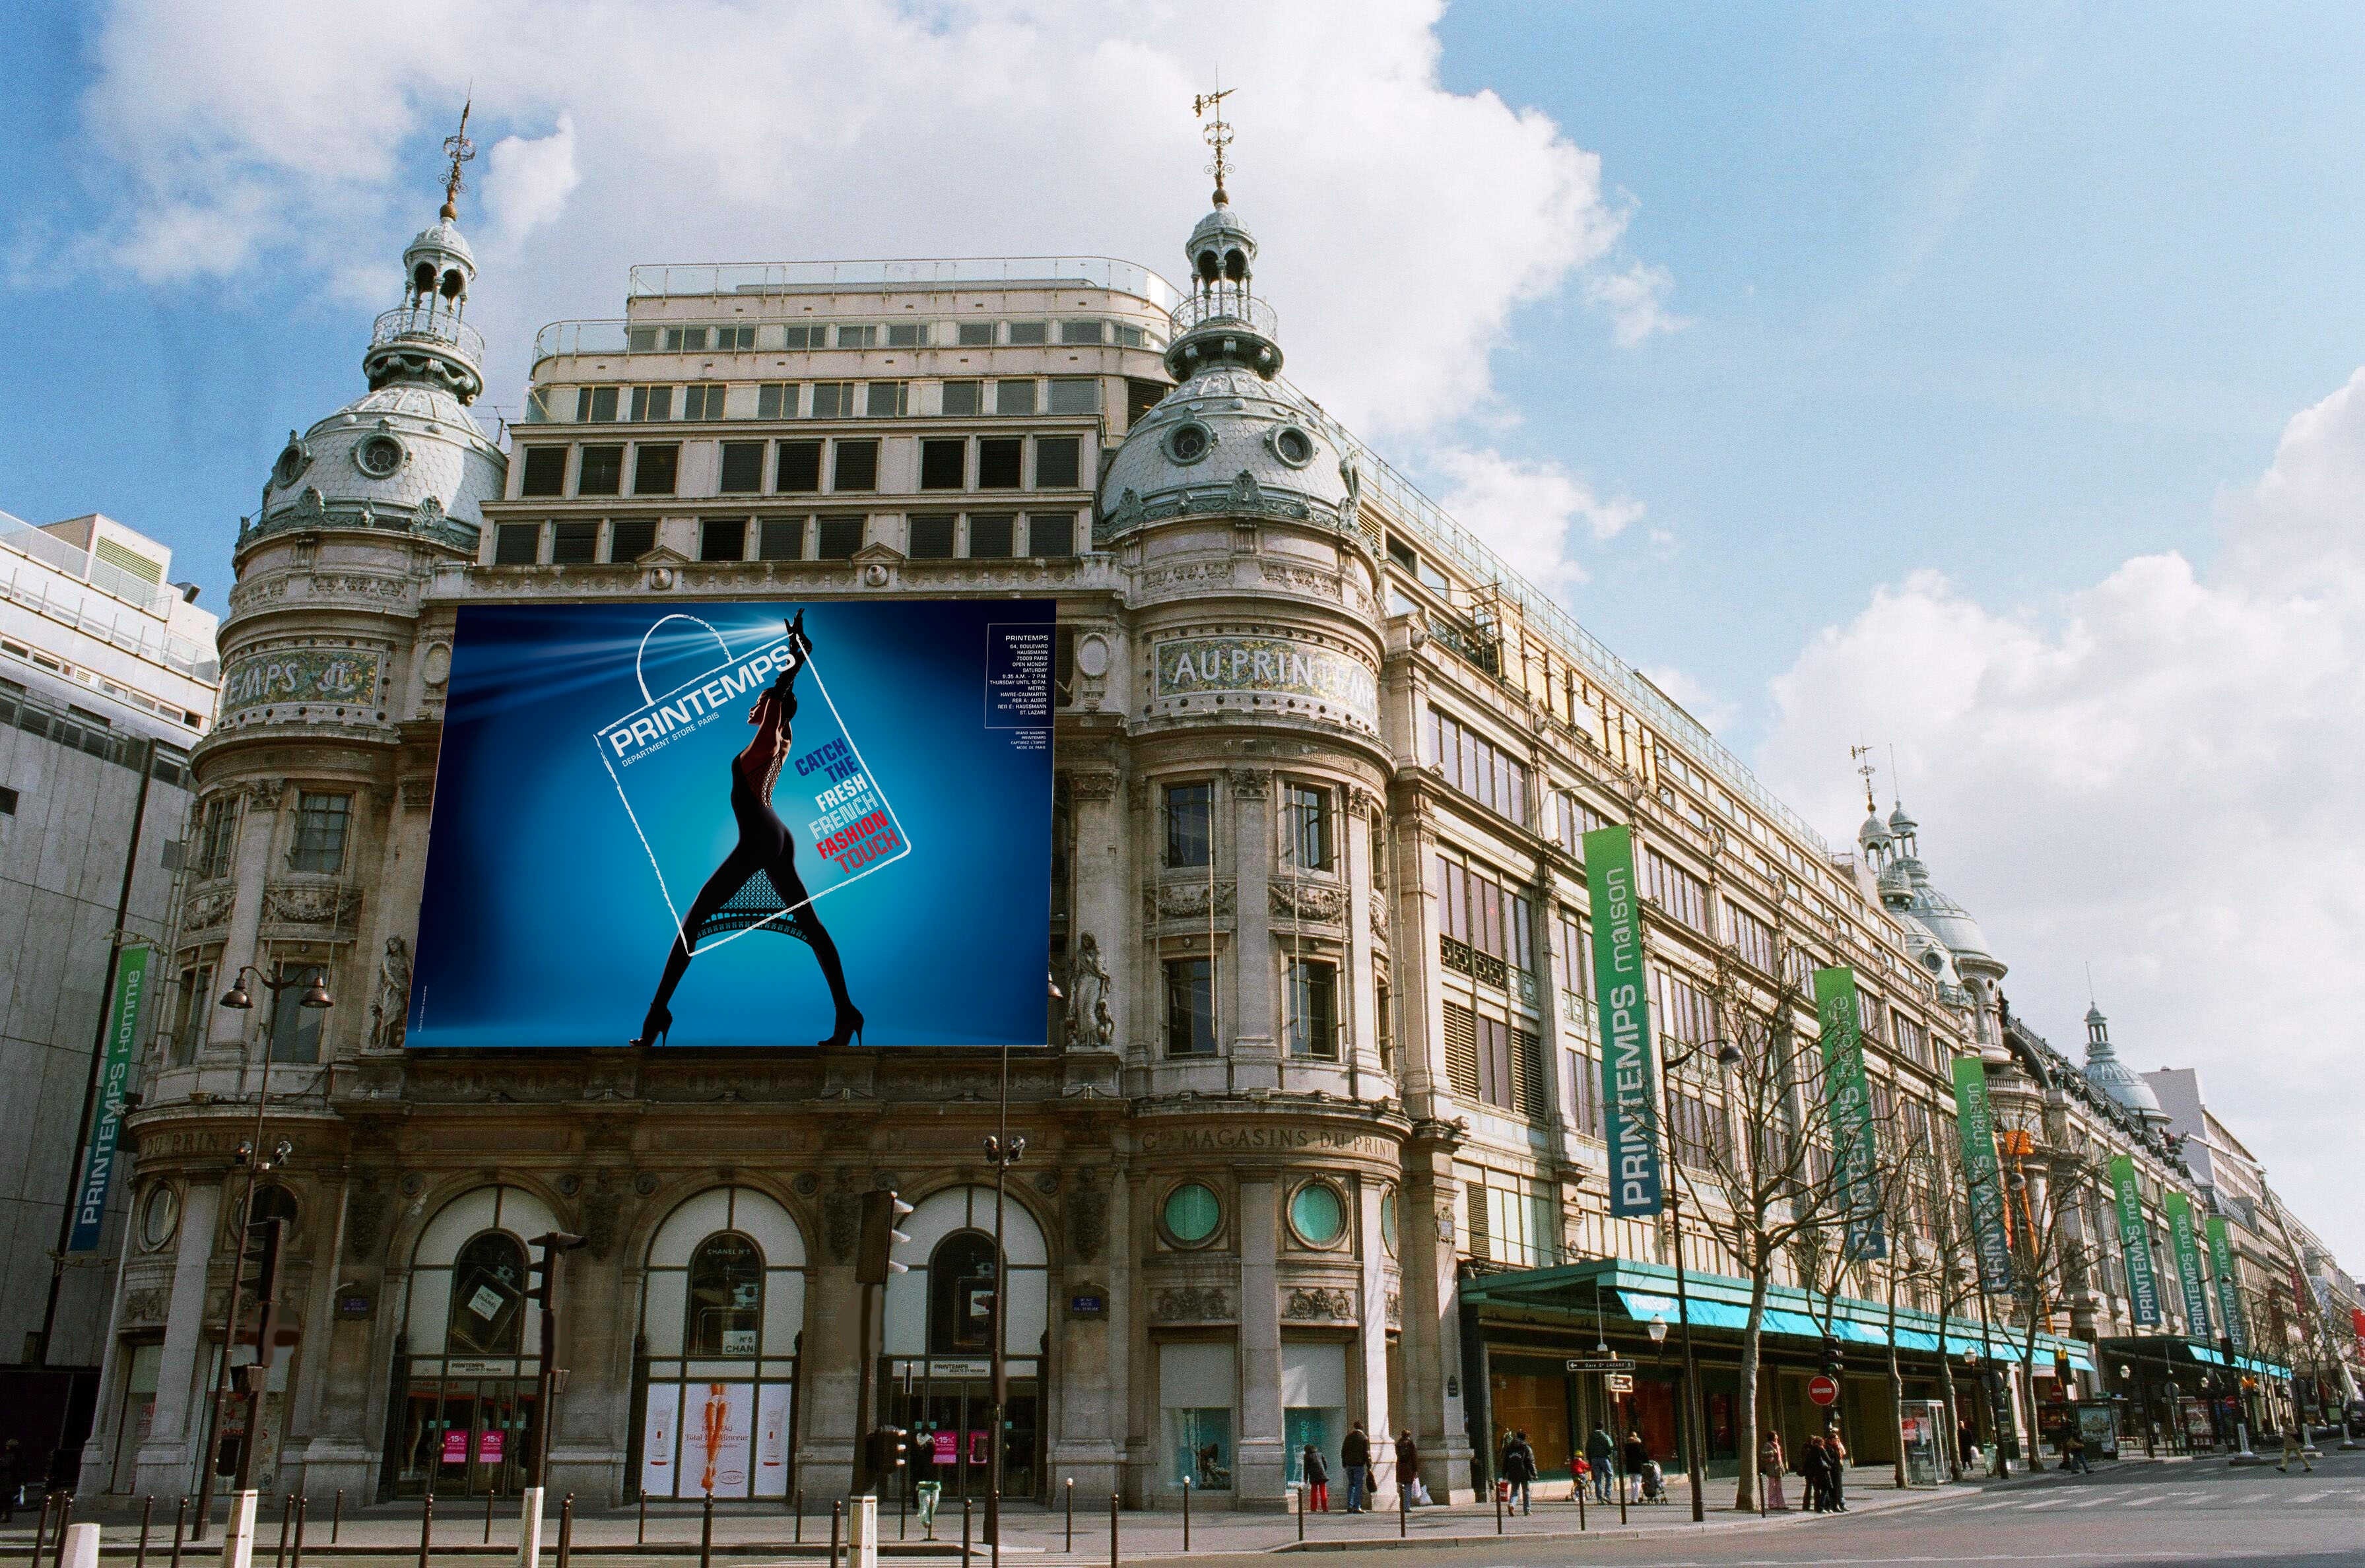
architecture, street, town, palace, city, paris, cityscape, downtown, france, opera house, plaza, landmark, facade, fashion, exterior, shopping, tourism, town square, merchant, printemps, metropolis, retail, department store, urban area